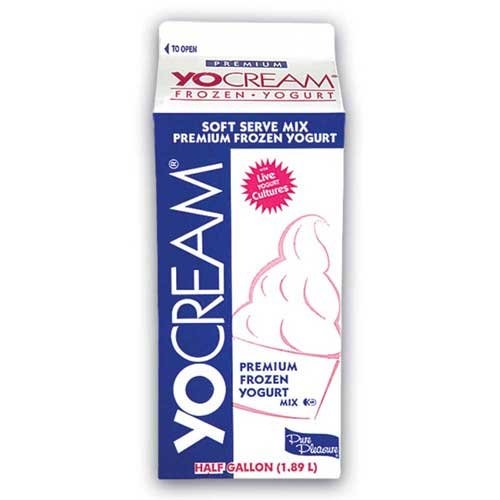
Item Name: Yocream Yogurt Mix, Peanut Butter Low-Fat Soft Serve, 64 Ounce -- 6 per case.
Value: 6.0
Unit: Count

Price: 125.96